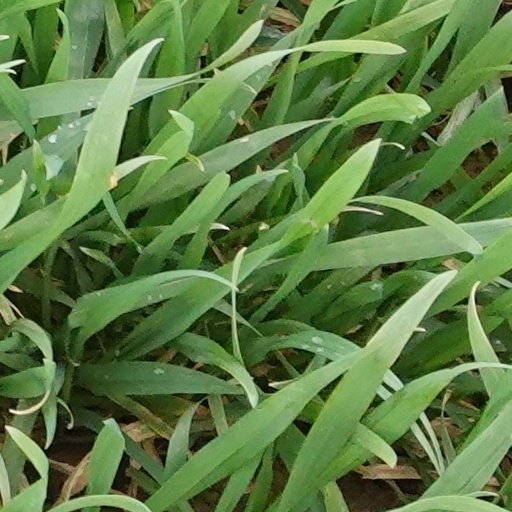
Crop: wheat